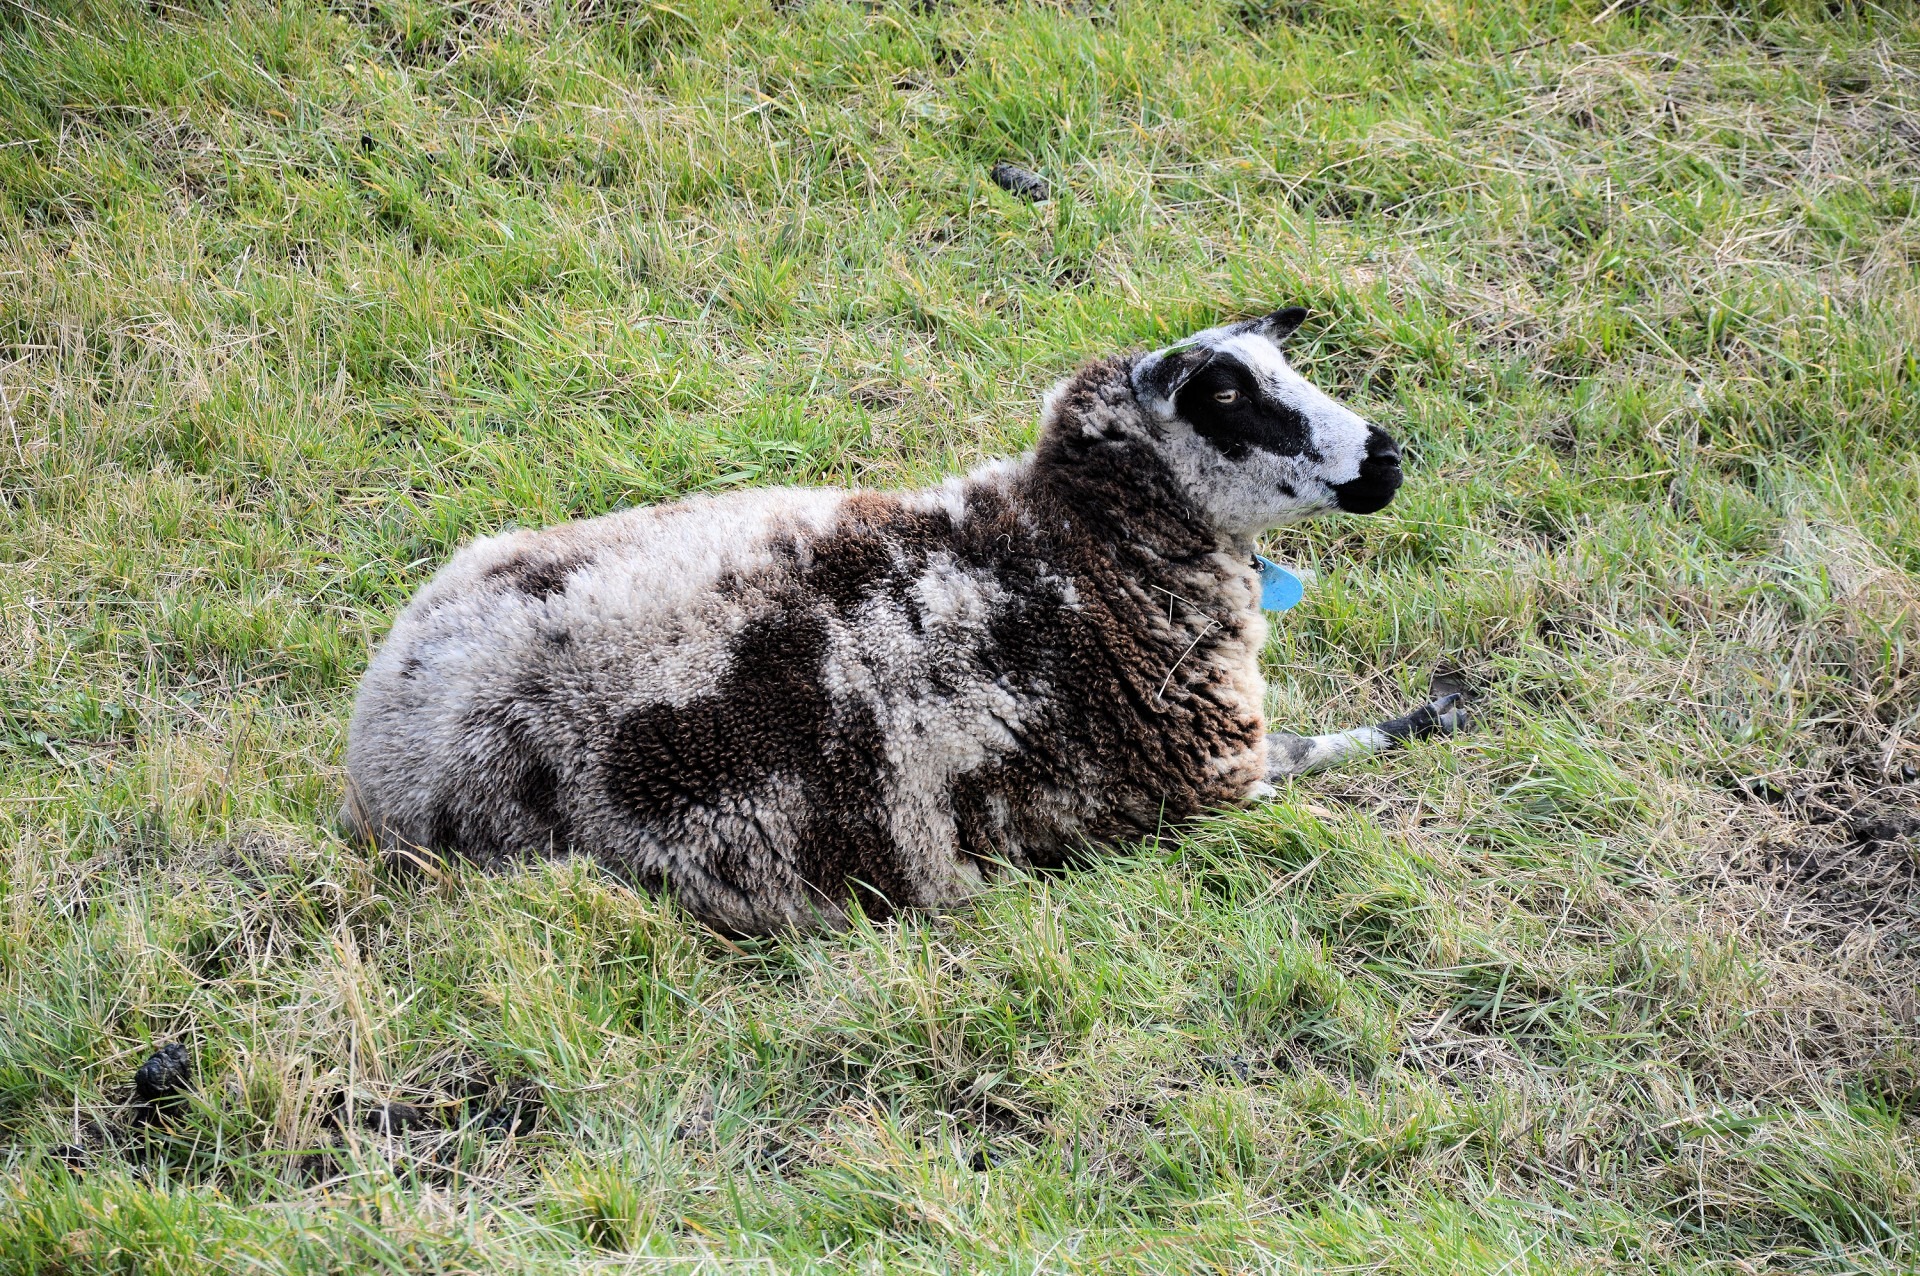
grass, field, farm, meadow, countryside, animal, flock, country, wildlife, environment, rural, food, herd, pasture, livestock, ranch, sheep, natural, mammal, agriculture, meat, wool, fauna, lamb, graze, stock, vertebrate, creature, sheeps, springtime, domestic, mutton, lying, breed, ewe, hoofed, dog like mammal, dog crossbreeds